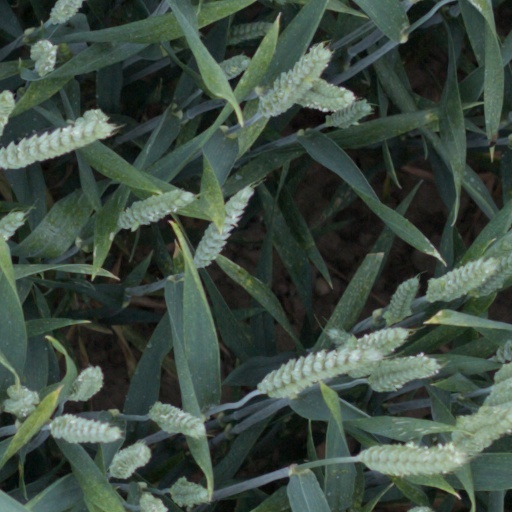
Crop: wheat